Christoph Zimmermann

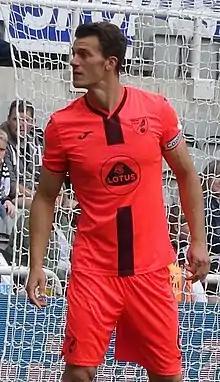
Zimmermann playing for Norwich City in 2021

Christoph Zimmermann (born 12 January 1993) is a German professional footballer who plays as a centre-back.